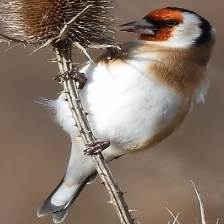
Species: EUROPEAN GOLDFINCH
Scientific name: CARDUELIS CARDUELIS
ImageNet parent category: goldfinch